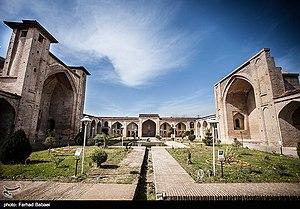
Le Complexe Farahabad est un ensemble de monuments liés aux vestiges de la vieille ville de Farahabad. Il a été construit pendant le règne Abbas Iᵉʳ le Grand.